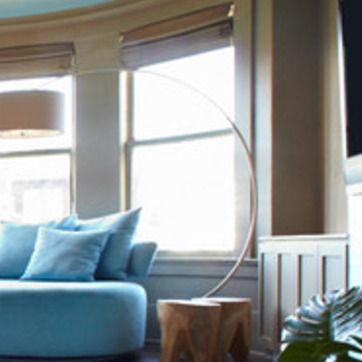
Material: glass